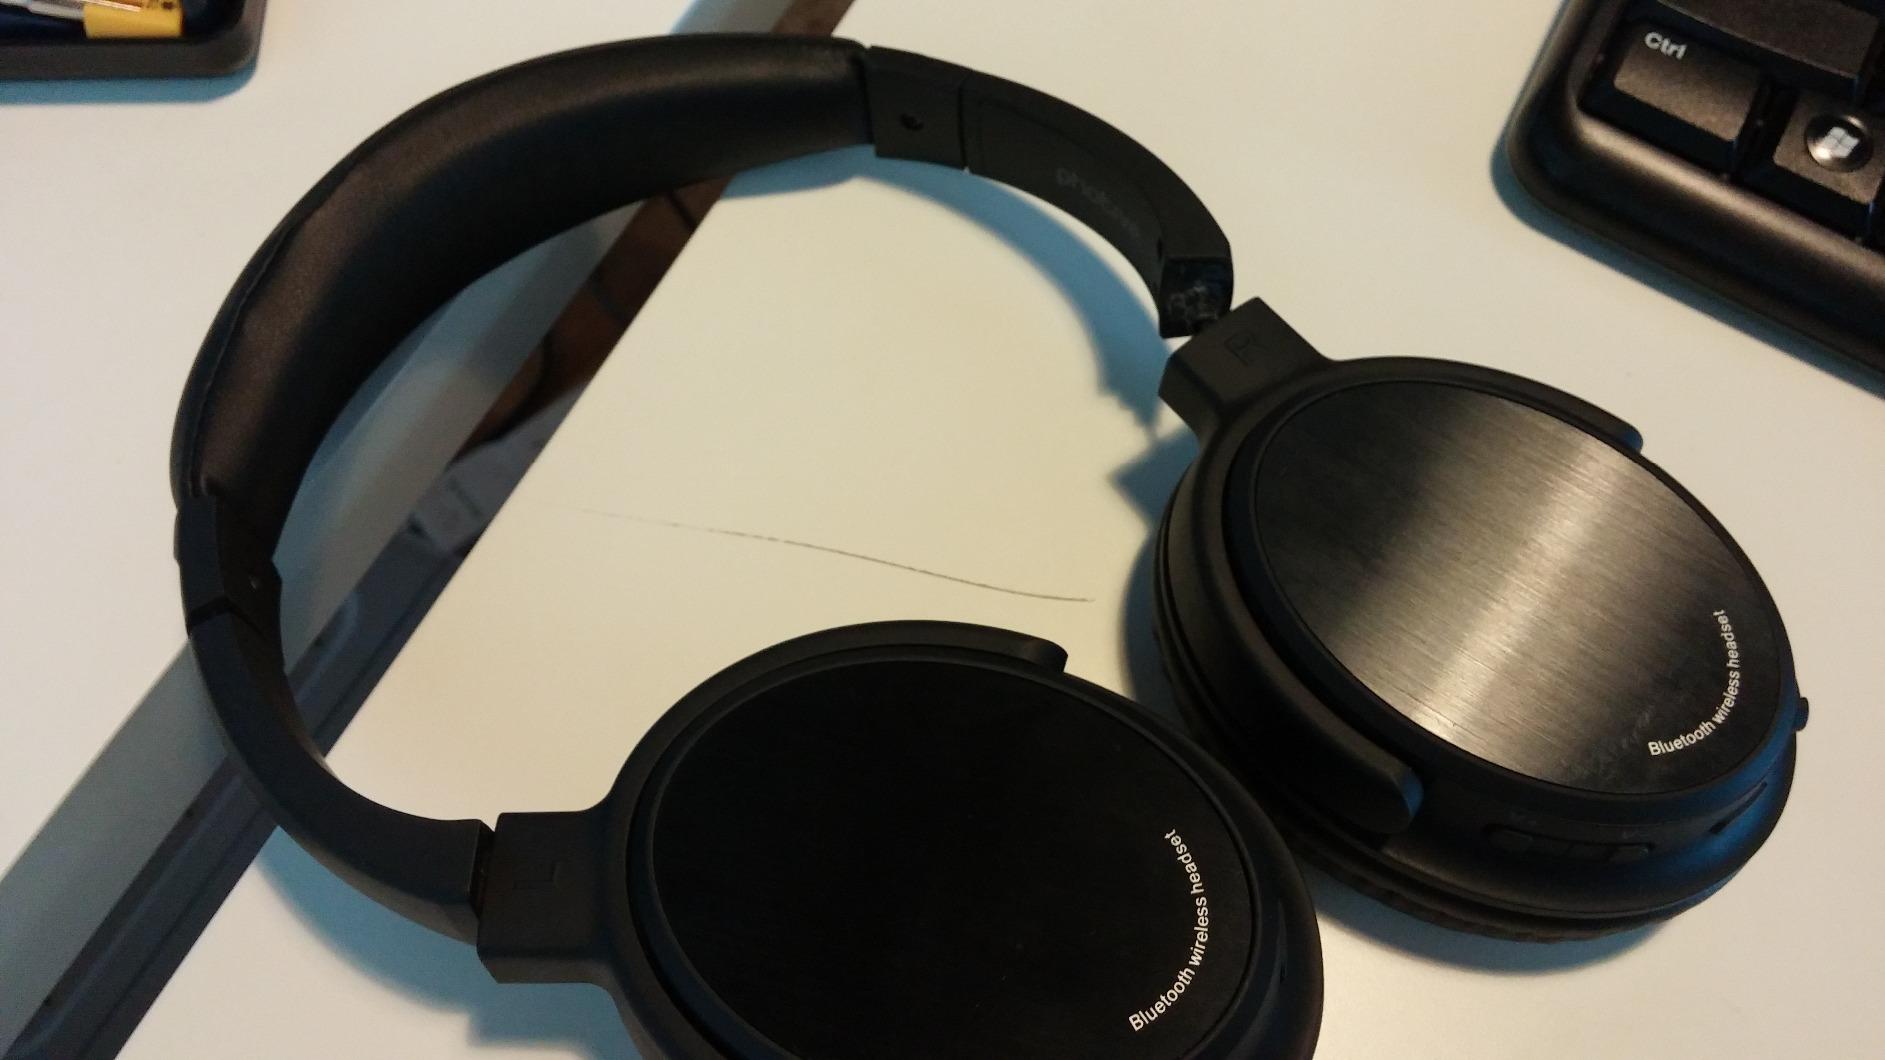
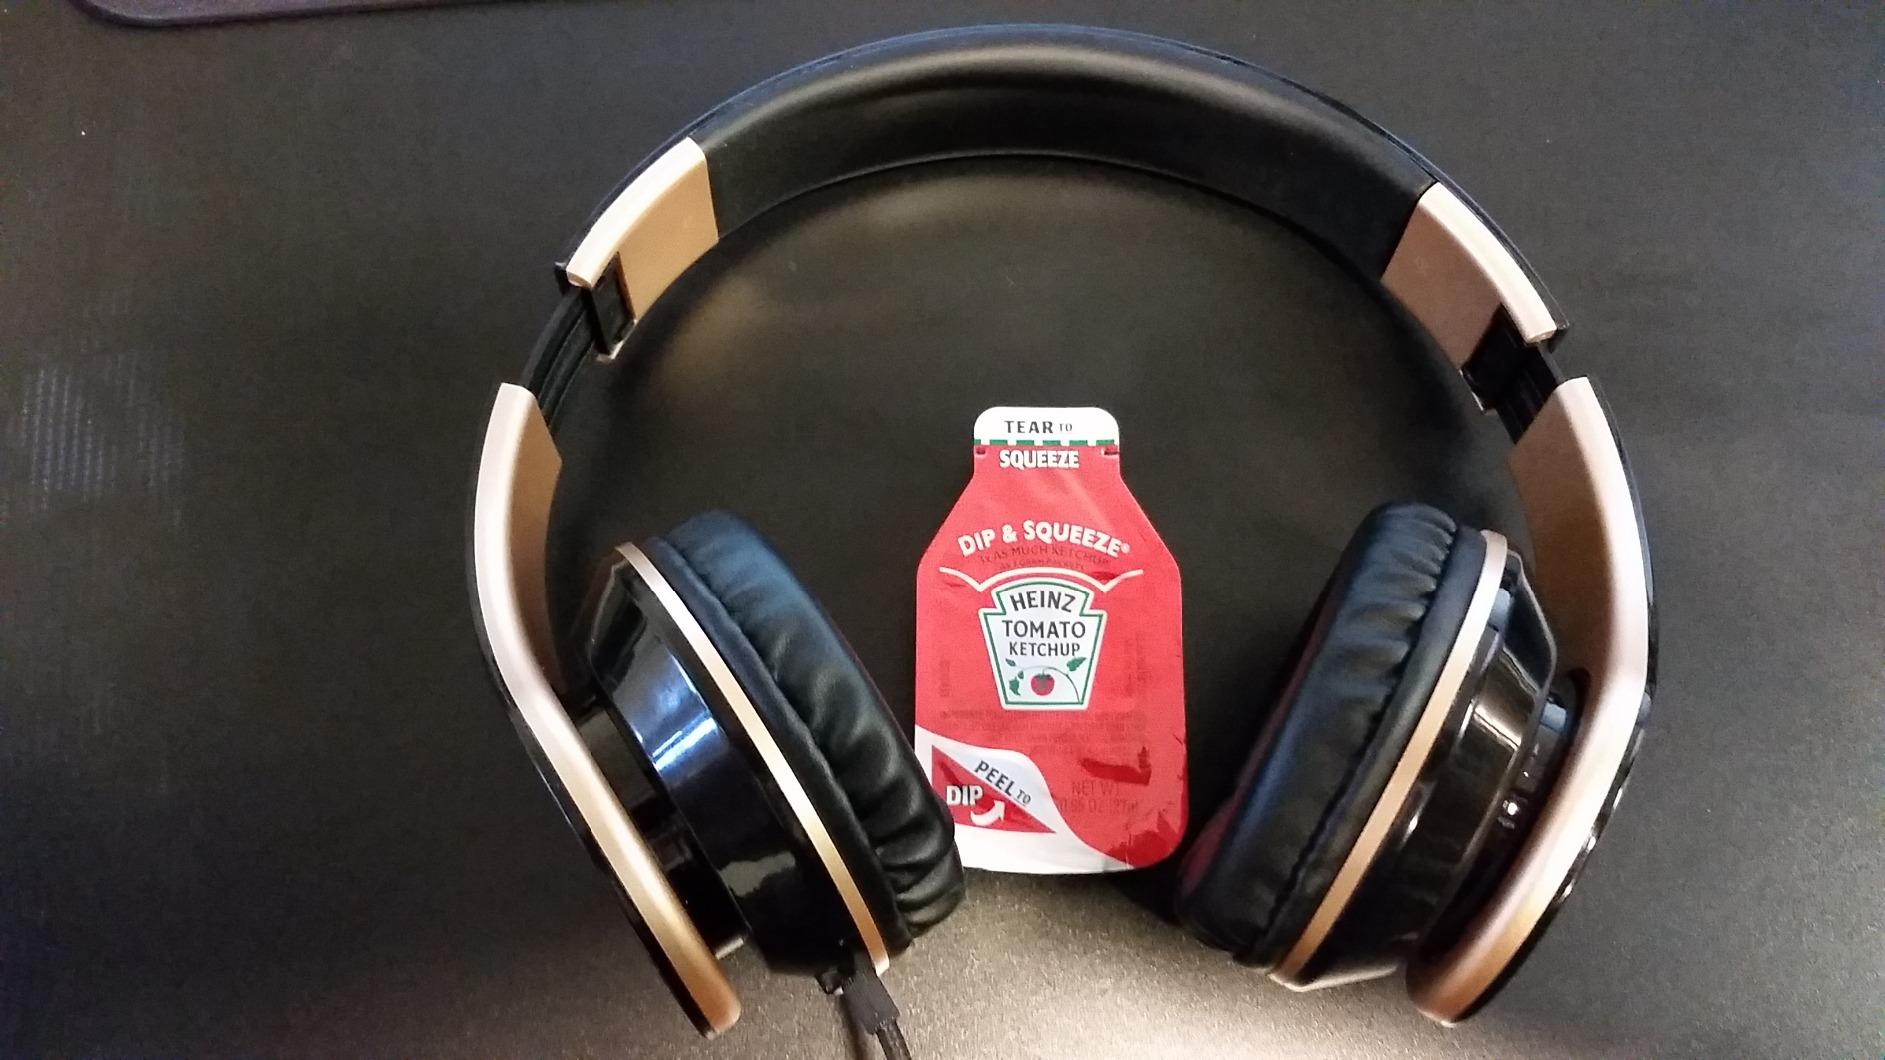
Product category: headphones
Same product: no